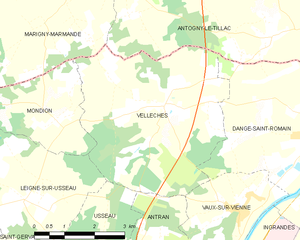
Carte des communes françaises Vellèches